Matheus Aiás

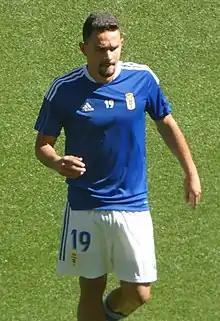
Aiás for Real Oviedo in 2021

Matheus Aiás Barrozo Rodrigues (born 30 December 1996), known as Matheus Aiás, is a Brazilian professional footballer who plays as a striker for Armenian Premier League club FC Noah.